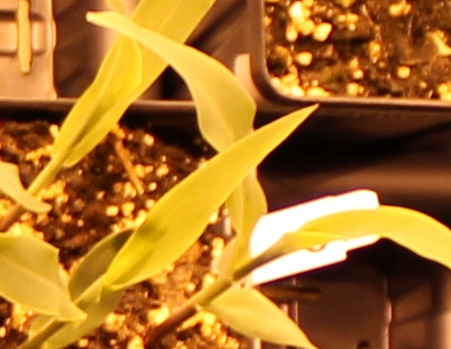
Label: Corn